Russians in China

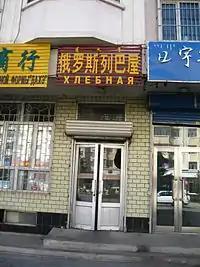
Bread store in Manzhouli, with a sign in Chinese, Russian, and Manchu.

Russians in China are one of the 56 ethnic groups officially recognized in the People's Republic of China. Enhe Russian Ethnic Township is the only ethnic township in China designated for China's Russian minority.